Amritasiddhi

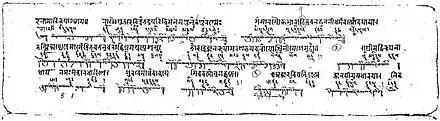
A folio, one of 38, from a medieval copy of the "Amṛtasiddhi", called C, written bilingually in Sanskrit and Tibetan. The text is tripartite, the first line in Sanskrit, the second a transliteration into Tibetan "dbu can" letters, and the third a translation into Tibetan "dbu med" letters.

The Amṛtasiddhi (Sanskrit: अमृतसिद्धि, "the attainment of immortality"), written in a Buddhist environment in about the 11th century, is the earliest substantial text on what became haṭha yoga, though it does not mention the term. The work describes the role of "bindu" in the yogic body, and how to control it using the Mahamudra so as to achieve immortality ("Amṛta"). The implied model is that bindu is constantly lost from its store in the head, leading to death, but that it can be preserved by means of yogic practices. The text has Buddhist features, and makes use of metaphors from alchemy.